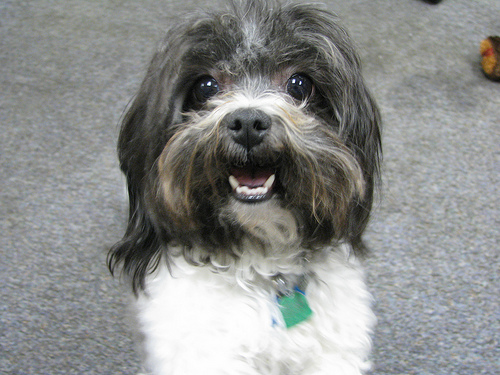
Animal: dog
Breed: havanese